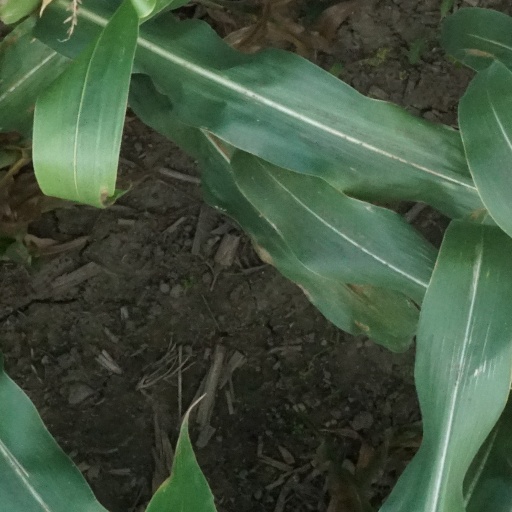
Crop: maize; corn